Charles A. Flynn

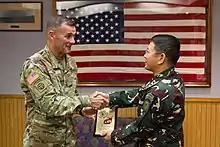
Flynn, as commander of the 25th Infantry Division, hosts the commanding general of the Philippine Army, Lt. Gen. Eduardo Año on 20 October 2015.

Flynn received a Master of Arts in National Security and Strategic Studies from the Naval War College in 1997 and a Master of Science in Joint Campaign Planning and Strategy from the Joint Advanced Warfighting School within the Joint Forces Staff College of National Defense University.